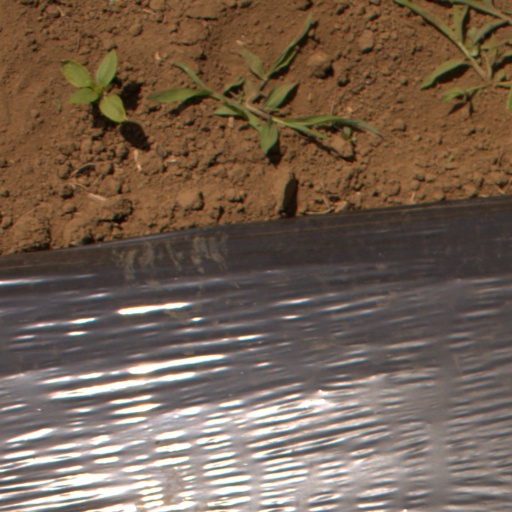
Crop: Jerusalem artichoke